One Bellevue Place

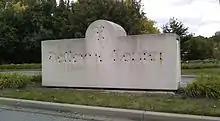
Sign at the Sawyer Brown Road entrance with logo and lettering removed, as seen in 2010

The first plans for a mall in the Nashville neighborhood of Bellevue were announced in 1971, when local real estate developer Roy Shainberg submitted approval plans for a mall to Metro Nashville's planning and zoning commission on behalf of Cleveland, Ohio-based developer M. H. Hausman Co. The original plans called for a mall to be built on U.S. Route 70S between Interstate 40 and Sawyer Brown Road. Construction was to begin in 1973 and would consist of two phases, with the first to be completed in 1975 and the second in 1977. The first phase would consist of of retail space with three anchor stores; the second phase would consist of of additional shop space and space for up to two more department stores. The design of the mall would include marble flooring and fountains, and it would consist of two levels connected by escalators. The Cleveland, Ohio-based firm of William Dorsky and Associates would be the mall's architect. A newly built road would encircle the mall in order to address concerns from local residents over increased traffic, while a "buffer zone" of shrubbery and trees would make its design "harmonious" with the rest of the community. Also planned for the mall's periphery were a supermarket facing U.S. Route 70S, a 200-room hotel, and a business park facing Interstate 40. Overall building costs were estimated at $50 million, and it would be the largest mall in the state of Tennessee upon completion.